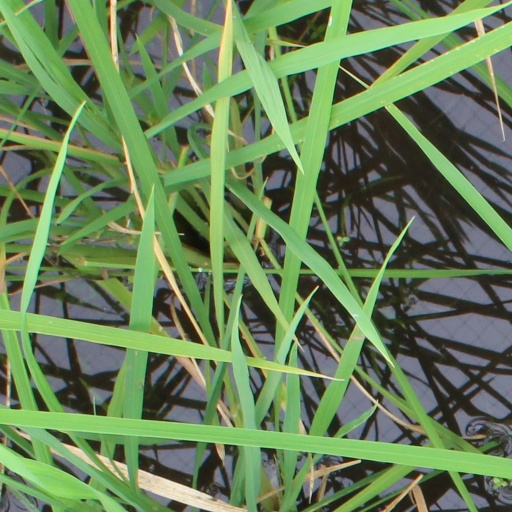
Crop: rice